Hendrik van der Bijl

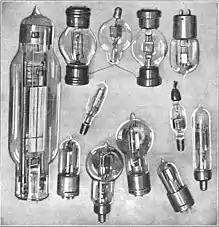
Collection of early triode vacuum tubes belonging to American inventor Lee De Forest, the inventor of the triode, from 1920 (Picture from: Hendrik van der Bijl "Practical operation of thermionic detectors" in Scientific American )

He studied ions produced by a strong Radium source moving through a dielectric liquid, the results of which verified the equation: